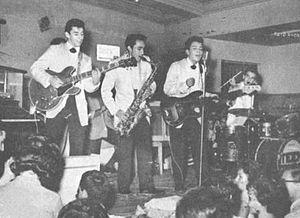
Le rock argentin est un ensemble de musiques rock, et d'autres styles musicaux proches, créés, produits en Argentine. L'expression coïncide en partie avec « rock national », un concept apparu durant la seconde moitié des années 1960 pour se référer à un courant musical rock, au sens large, chanté en espagnol et qui à ses débuts faisait face aux productions « commerciales », développées par les médias de communication et les maisons de disque.
Le rock mexicain désigne le rock interprété par des artistes originaires du Mexique, recouvrant un large nombre de styles et genres musicaux. Le genre commence avec des reprises en espagnol de standards rock de Chuck Berry, Elvis Presley, et The Everly Brothers. Rapidement, des groupes mexicains aux compositions originales se forment comme Los Rebeldes del Rock, Los Locos del Ritmo, Los Crazy Boys et Javier Bátiz, sans rencontrer beaucoup de succès. Le rock devient populaire au Mexique à la fin des années 1950.
Le rock en espagnol, ou rock en español, est une forme de rock composée et interprétée en langue espagnole. Le terme de rock en español ne prend pas en compte des groupes et artistes ibéroaméricains qui chantaient en anglais pendant les années 1960, raison pour laquelle le terme de « rock ibéroaméricain » est privilégié.